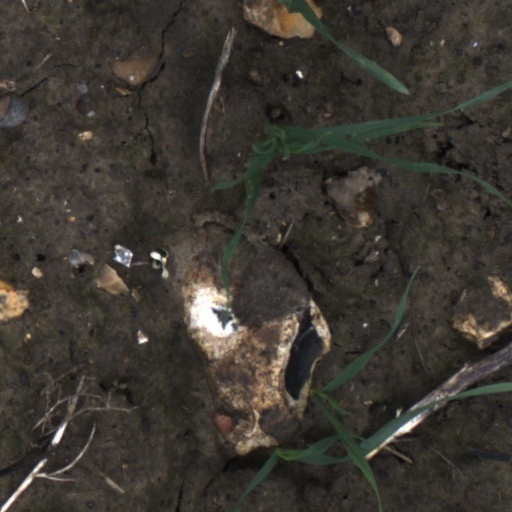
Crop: wheat